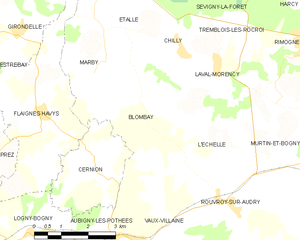
Carte des communes françaises: Blombay